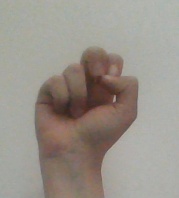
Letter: gaaf